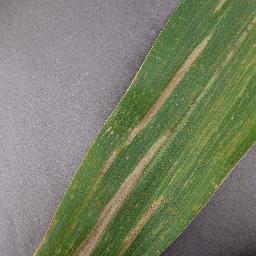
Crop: corn
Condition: (maize)_northern_blight